Widnes

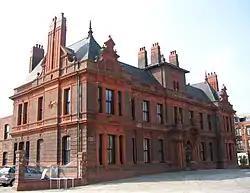
Widnes Town Hall, now a listed building, was once the political centre of the town

During the early decades of the 20th century, there was a revival in the local economy, particularly as the United Alkali Company began to manufacture new products. Improvements were being made to the structure of the town, in particular the opening of the Widnes–Runcorn Transporter Bridge in 1905 which gave the first direct link over the Mersey for road traffic. In 1909 the town became the first in Britain to have a regular covered-top double-decker bus service.